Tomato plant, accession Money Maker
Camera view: horizontal (90 deg, fisheye); turntable rotation: 120 degrees
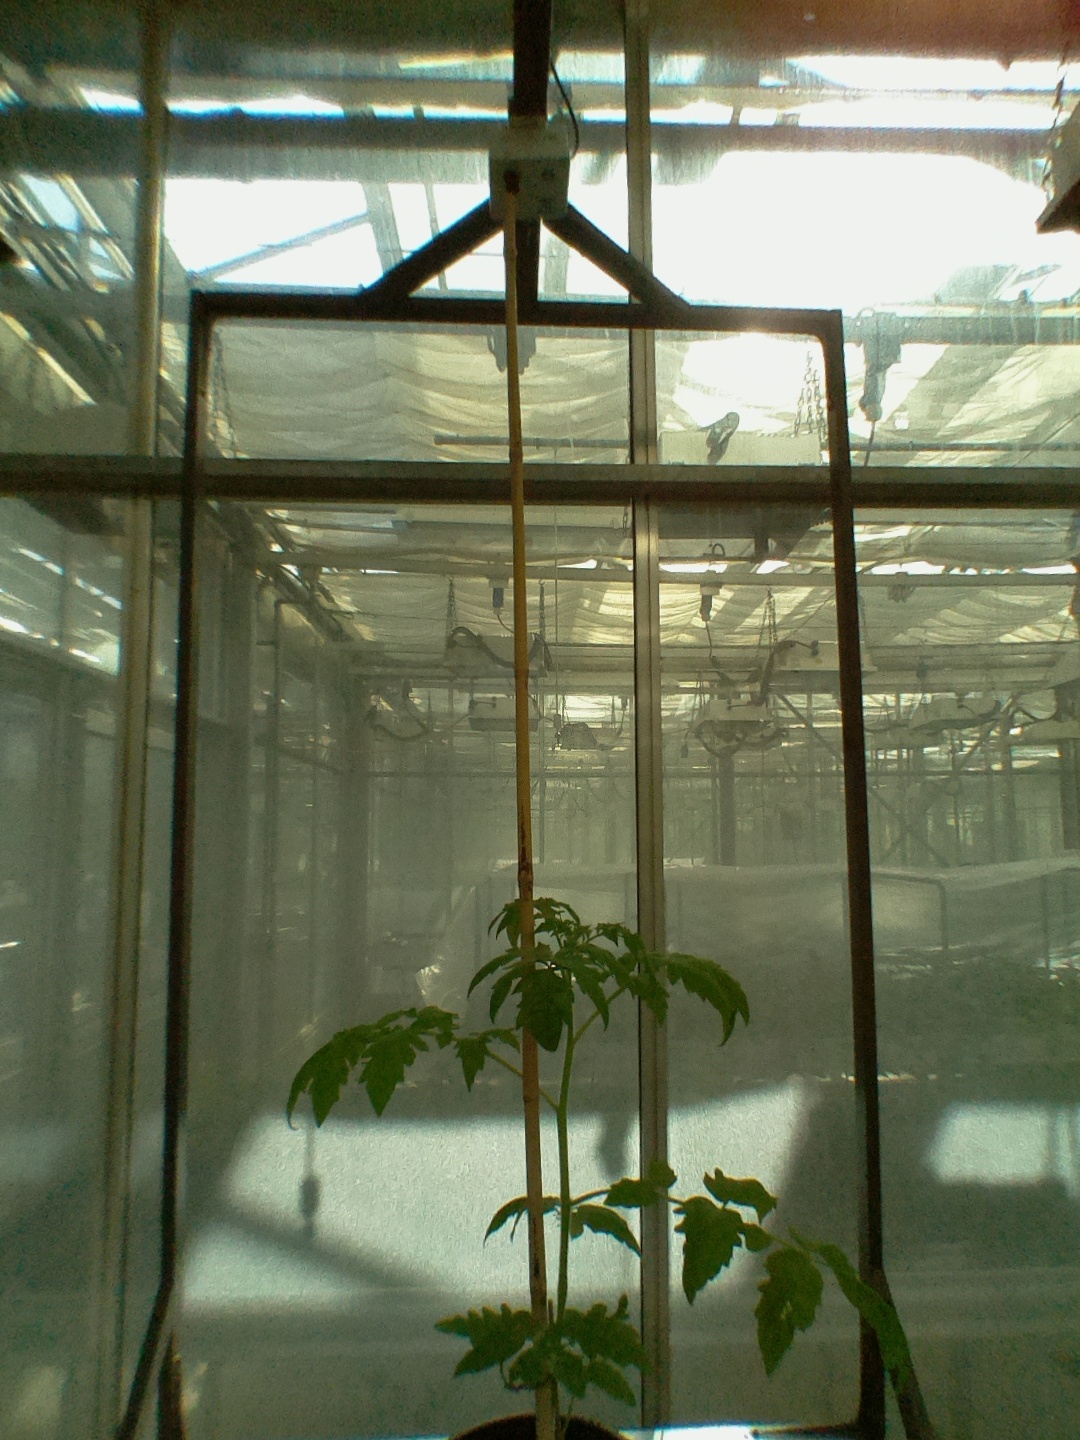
BBCH growth stage 14: 8 of true leaves visible